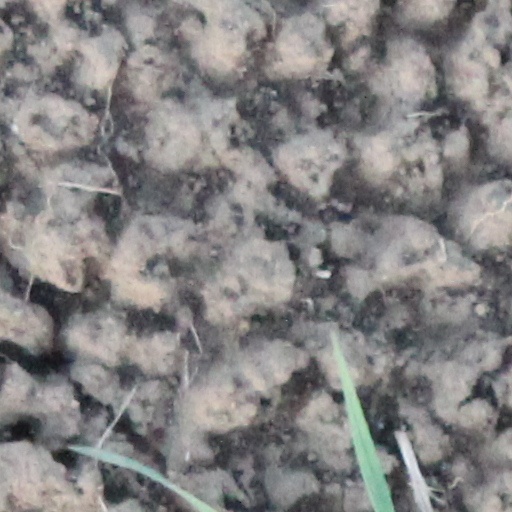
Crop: wheat